Ramon Palace

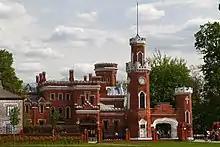
Ramon Palace, gatehouse and front façade

The palace was closed for restoration in the late 1970s but instead fell into disrepair. Some stabilisation took place in 1999–2005, including reinforcement of the main stairway and installation of a snow melting system on the roof, and there were plans to lease it on condition the architecture was preserved, but instead in 2009 a consortium of German architects proposed plans for renovating it, and in 2010 under the sponsorship of Duchess Bibiane of Oldenburg, Mrs. Dorner, a €40 million project financed by German investors was launched to preserve the palace and associated buildings as a museum and build a hotel. During the restoration, a stone was found in the grounds with an inscription confirming that the estate was a royal gift.